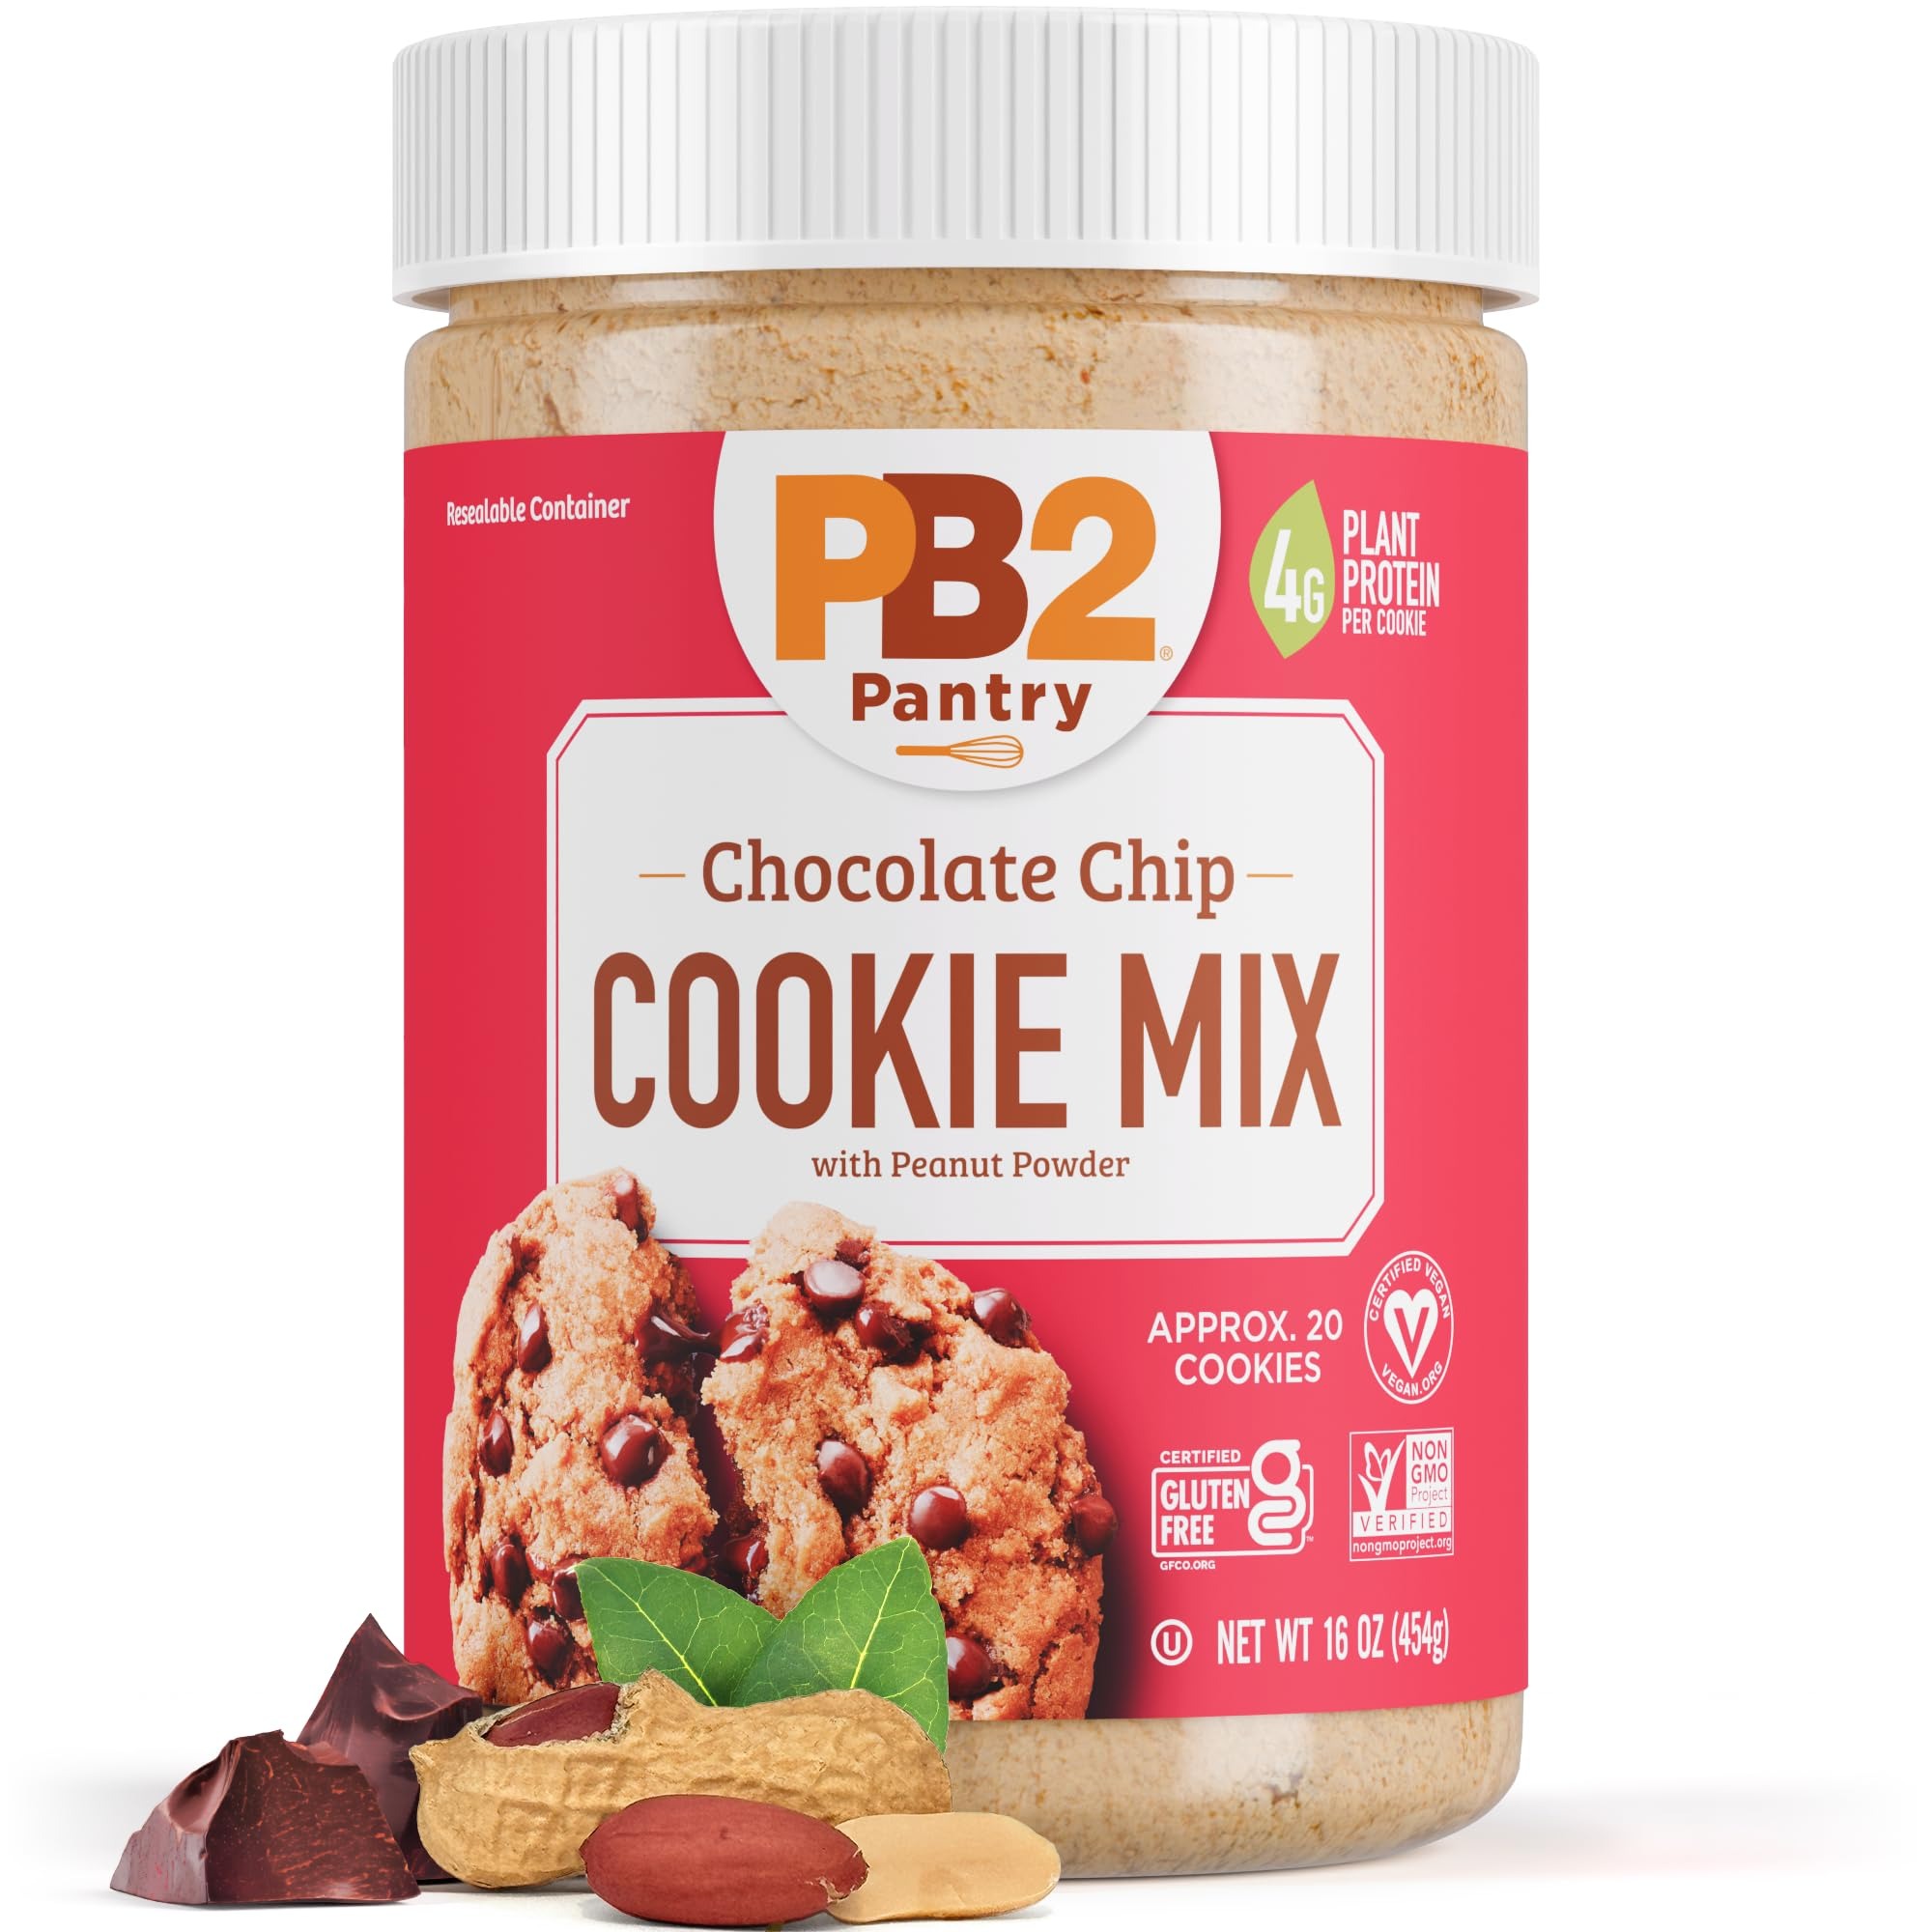
Item Name: PB2 Pantry Chocolate Chip Cookie Mix - 16 oz Jar | Certified Vegan, Gluten Free, Non-GMO, 4g Plant Protein Per Cookie
Bullet Point 1: Our Chocolate Chip Cookies are delicious, easy to make and the perfect alternative to treats with artificial ingredients.
Bullet Point 2: Made with 6 simple and recognizable ingredients – Peanuts, sugar, chocolate chips, sodium bicarbonate, natural flavors, and salt.
Bullet Point 3: 4 grams of plant-based protein and is only 100 calories per cookie.
Bullet Point 4: Resealable jar. If you want a large batch, use the whole jar and if you want a small batch use less!
Bullet Point 5: Sticking to our roots of providing plant-based foods, we have provided a vegan baking option.
Bullet Point 6: All three of our PB2 Pantry products (Cookies, Brownies, and Muffins) are certified Vegan, Gluten Free, and are made with Non-GMO ingredients.
Product Description: When you combine the magic of our powdered peanut butter with plant-based baking mixes, it’s a healthier way to indulge. Our Chocolate Chip Cookies are delicious, easy to make and the perfect alternative to treats with artificial ingredients.
Value: 1.0
Unit: Count

Price: 8.535